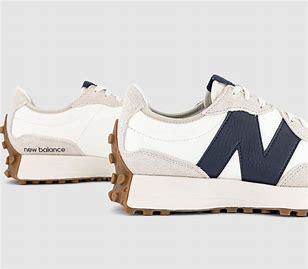
Brand: New
Model: Balance 327